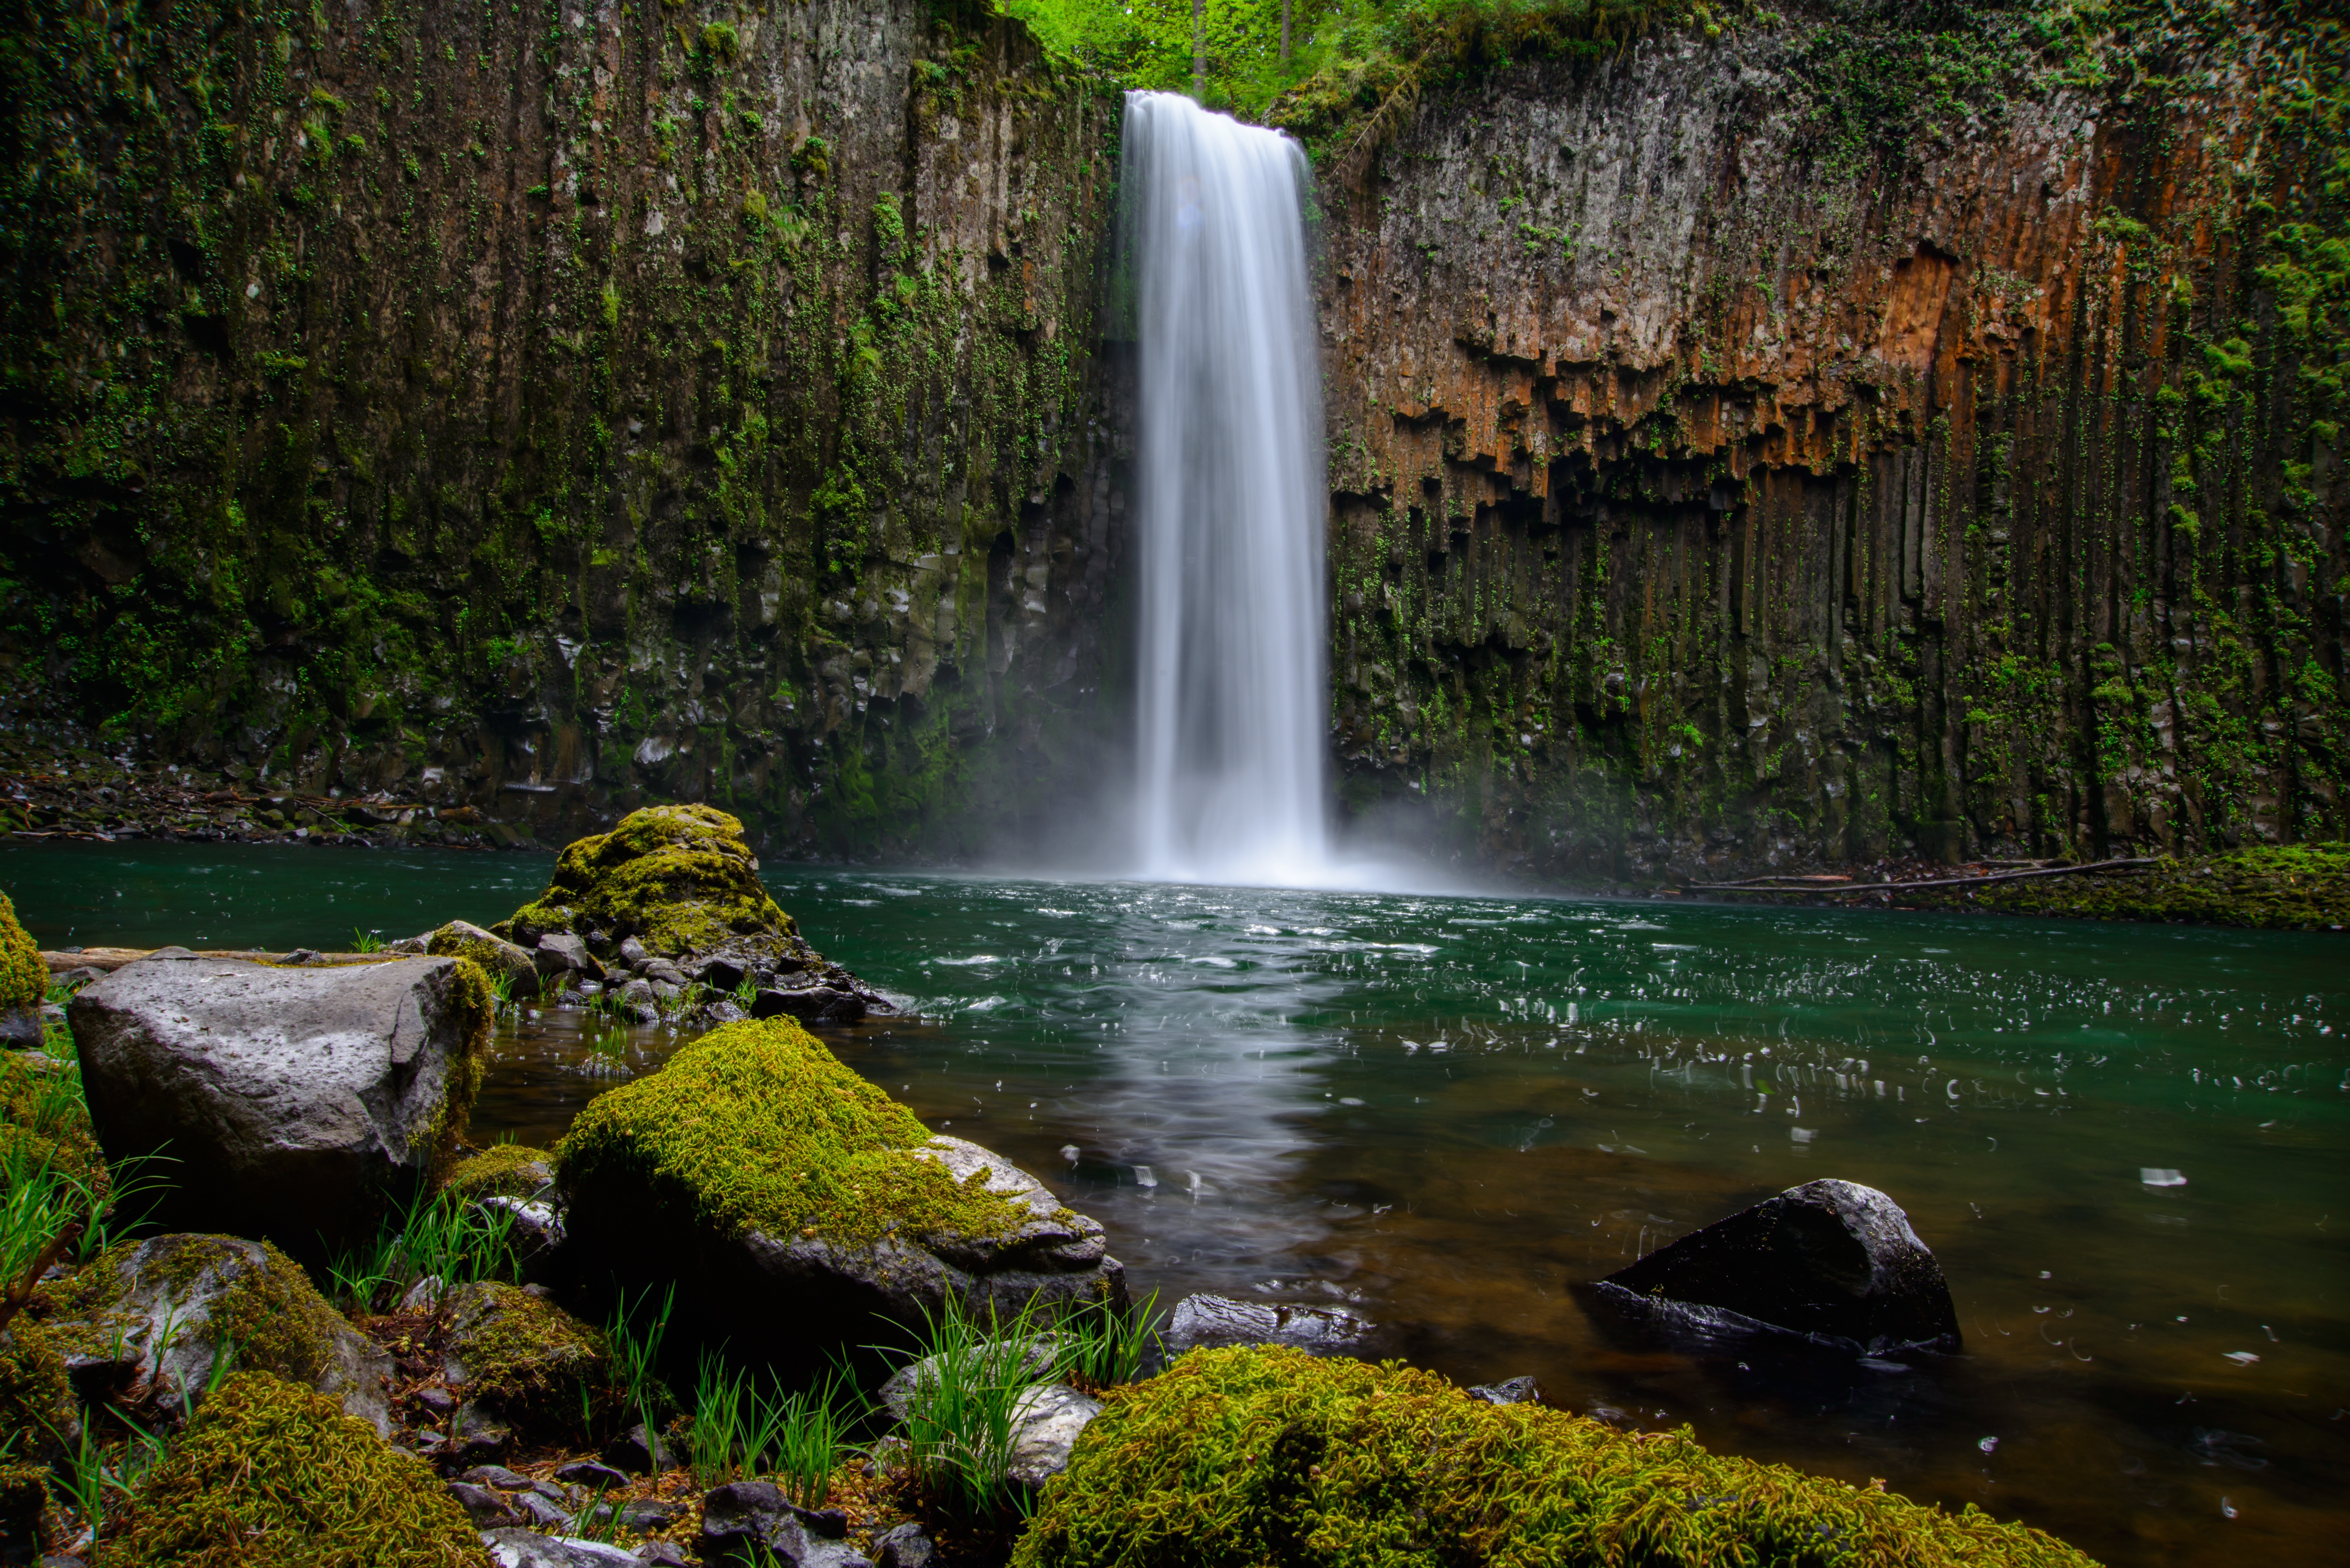
landscape, water, nature, forest, outdoor, rock, waterfall, creek, wilderness, mountain, wet, stone, environment, foliage, stream, green, flow, reflection, jungle, scenic, lush, peaceful, autumn, scenery, body of water, rainforest, landscapes, beautiful, woodland, habitat, water feature, watercourse